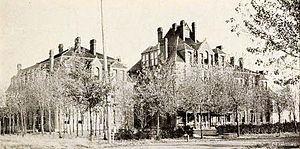
Le comté de Henry, en anglais : Henry County, est un comté du Missouri aux États-Unis. Son siège de comté est la ville de Clinton.